Cinema of North Macedonia

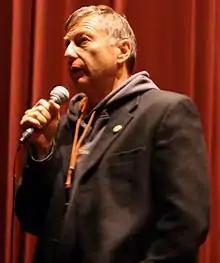
Milčo Mančevski, Macedonian director

The most famous Macedonian director is Milčo Mančevski, whose debut feature film "Before the Rain" was nominated for an Academy Award. The highest-grossing feature film in North Macedonia was "Bal-Can-Can", having been seen by over 500,000 people in its first year alone.